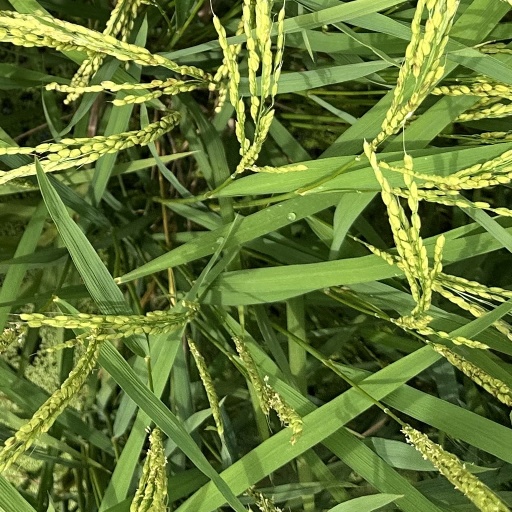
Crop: rice